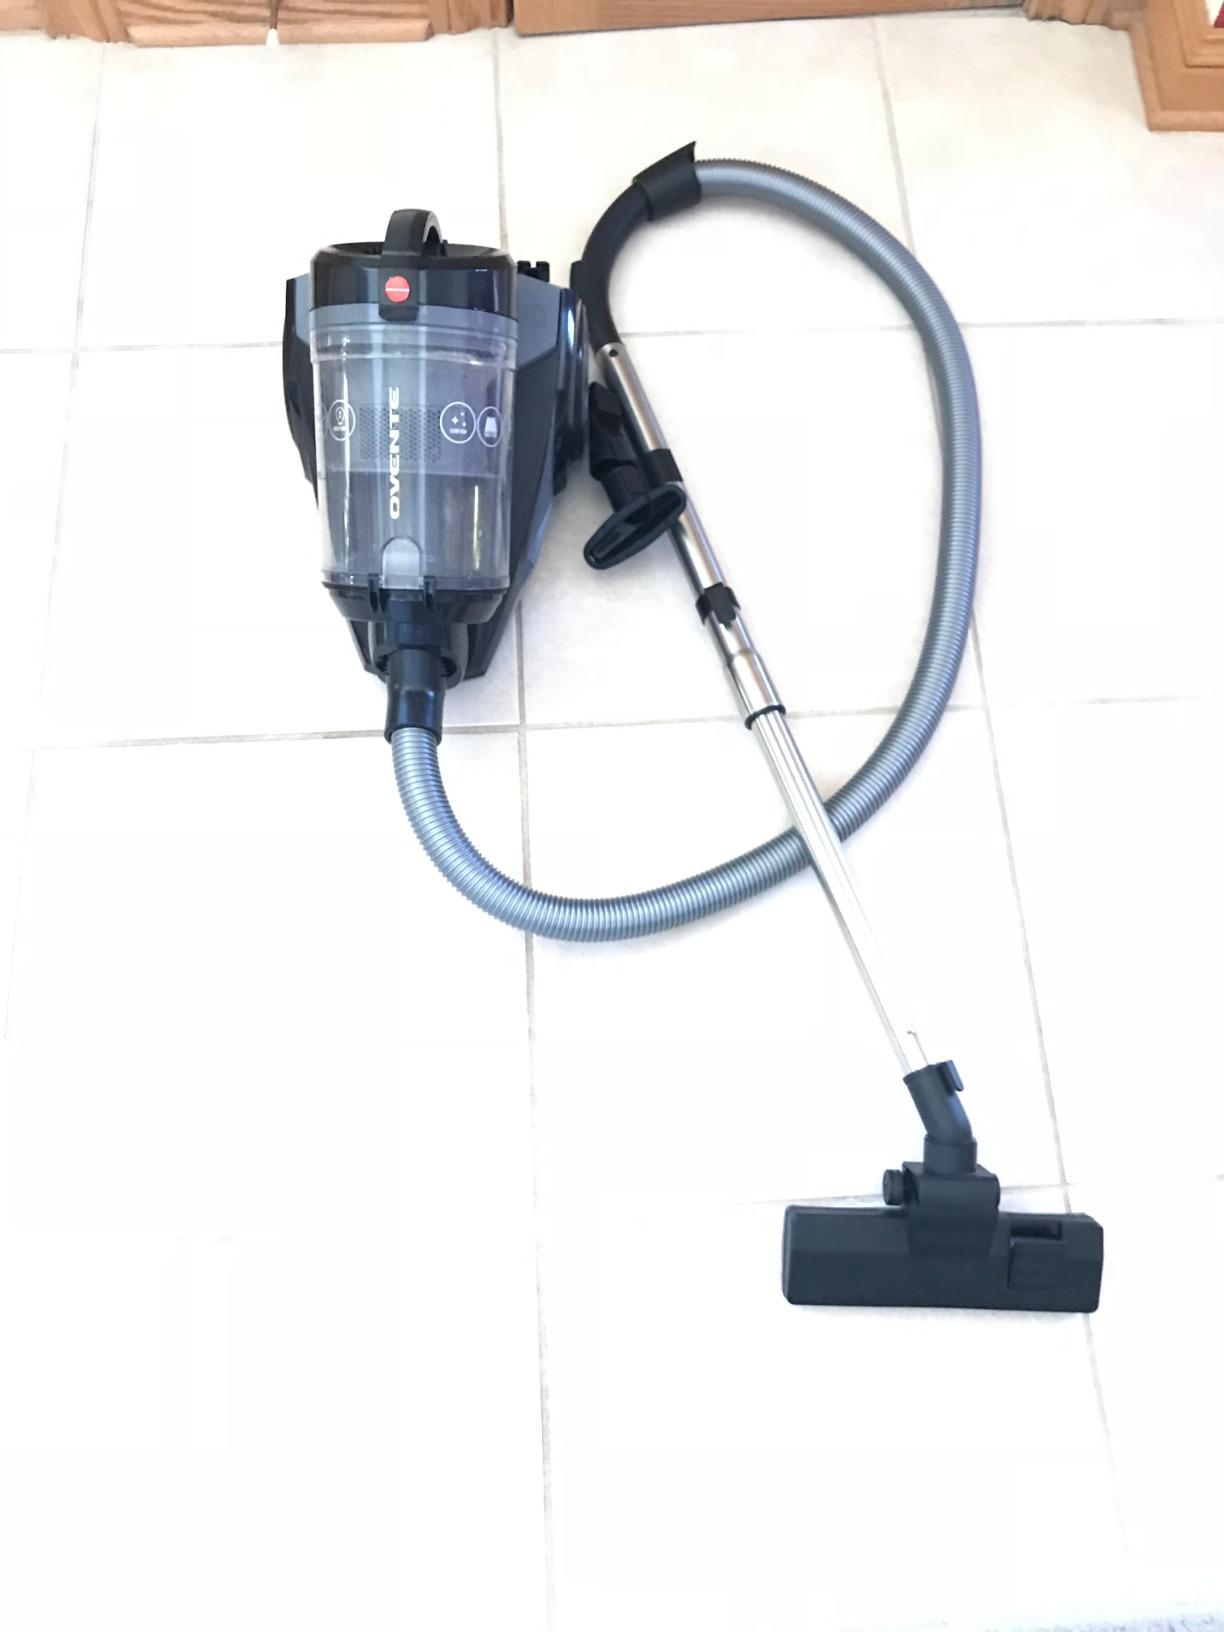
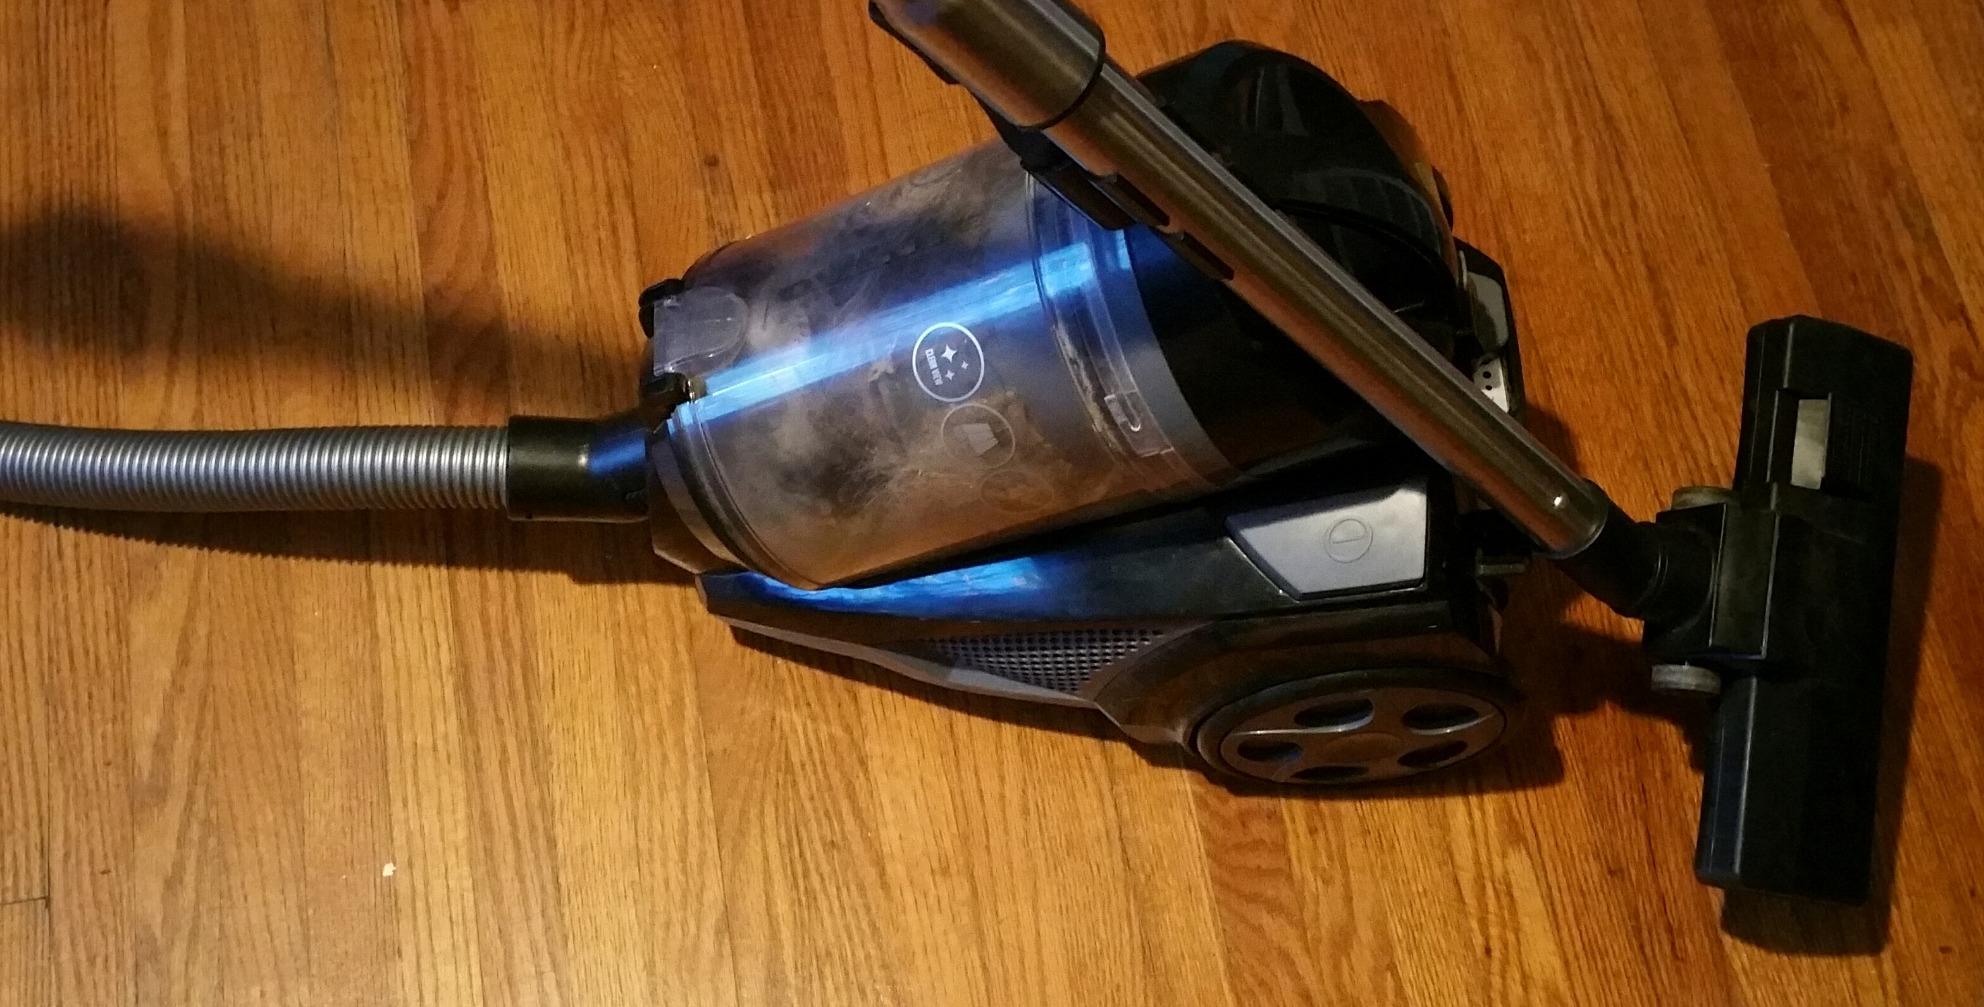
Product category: items_vacuum
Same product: yes